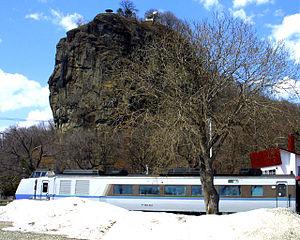
Pirikanoka est le nom Aïnou, chanté en yukar, d'un groupe de caractéristiques géologiques situé dans l'île de Hokkaidō au Japon. En 2009 Pirikanoka est désigné lieu de beauté pittoresque de niveau national avec les six premiers sites auxquels s'ajoutent trois autres sites en 2012 et un dixième en 2014. Chacun a son nom propre en langue Aïnou.